Great Lakes Aquarium

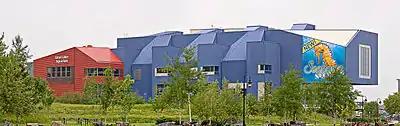
Another view of the aquarium

Construction took 3.5 years and cost around $34 million. An office area at the rear of the first floor has been cleared out to host conferences, birthday parties and other pre-arranged events. There are harbor views from this area and other parts of the museum. When visitors enter the museum, they are encouraged to ride the escalator to the upper level first through Sensory Immersion Experience and continue onto the lower level later.